National Museum (Prague)

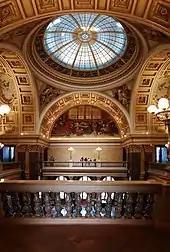
Dome hall

The New Building of the National Museum (former Federální Shromáždění Building) is located next to the Main Building of the National Museum. The former Prague Stock Exchange was built in 1937. The building was extended in 1968–1973 for meetings of the Federal Assembly (parliament), the bridge girder was used there and at that time it was the largest hung glass wall in Czechoslovakia. Between 1995 and 2009 it was used by the Radio Free Europe/Radio Liberty.